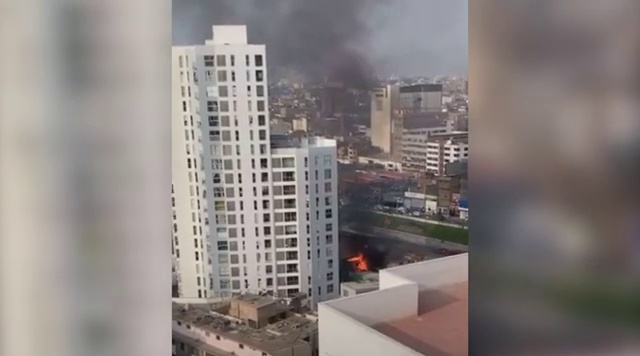
Fire: yes
Smoke: yes